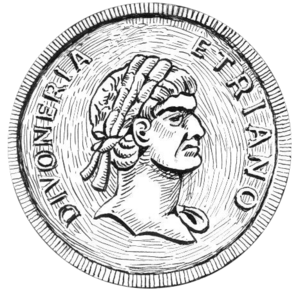
La variété de dessins d'un sujet est l'ensemble des possibilités typiques de représentation graphique d'un sujet quelconque par un dessin. Chaque dessinateur pour diverses raisons fait des choix de traitement ; ces choix comme la technique utilisée ou de composition picturale se rattachent à des options qui se rencontrent dans une multitude de dessins de manière traditionnelle : par exemple, le degré de détail ; le message ou l'impression véhiculée ; le cadrage ou les rapports du sujet de premier plan et de son environnement.